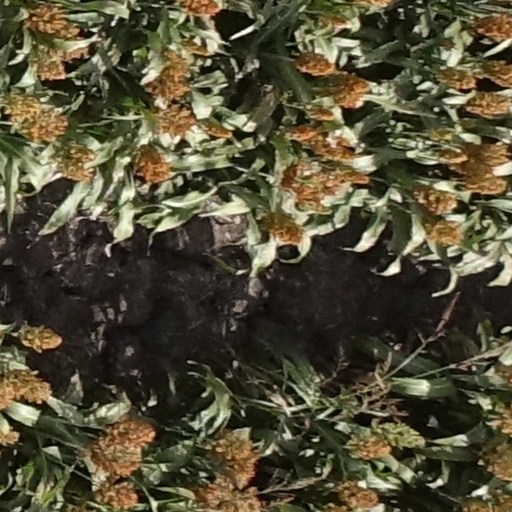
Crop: sorghum